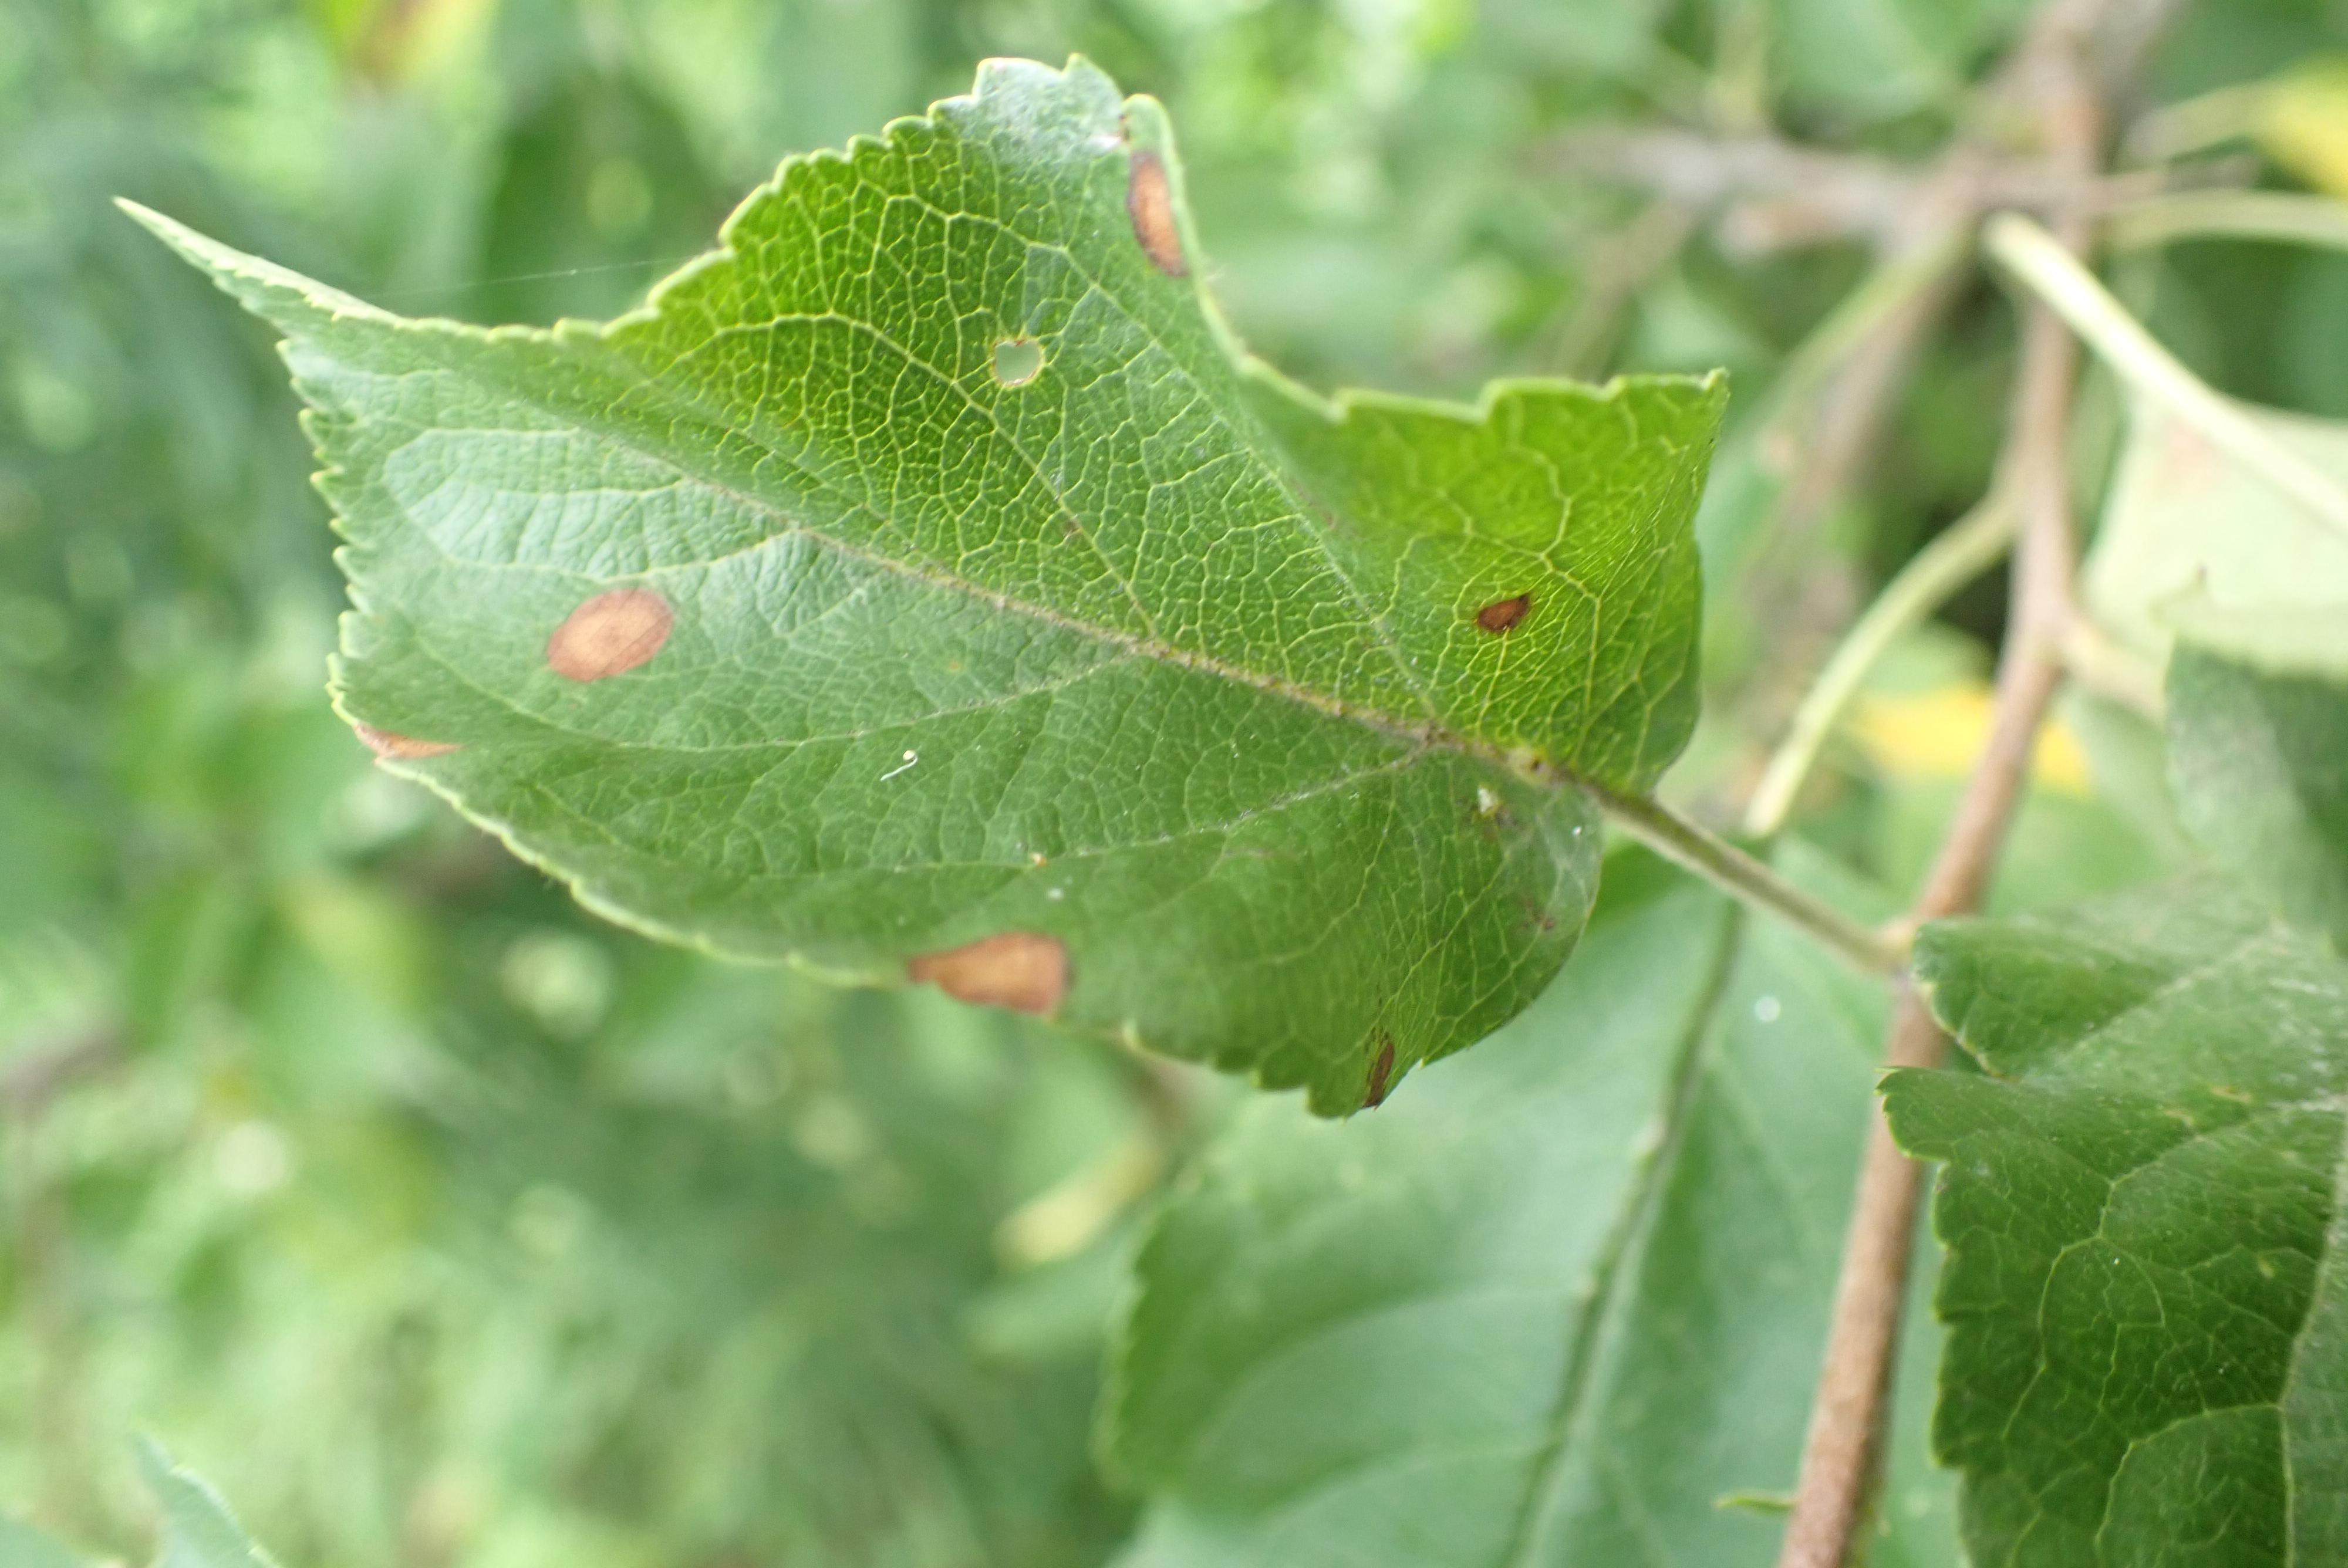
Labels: frog_eye_leaf_spot